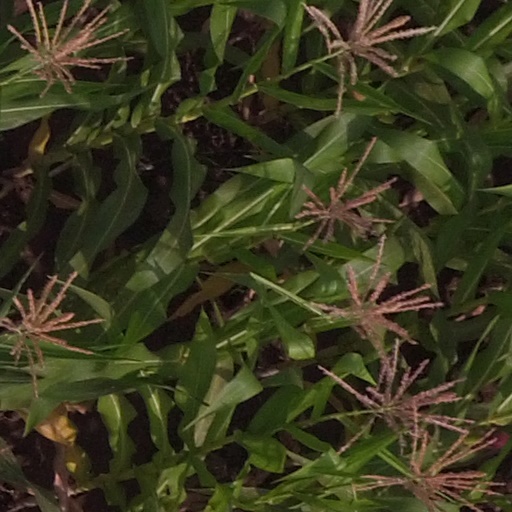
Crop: maize; corn